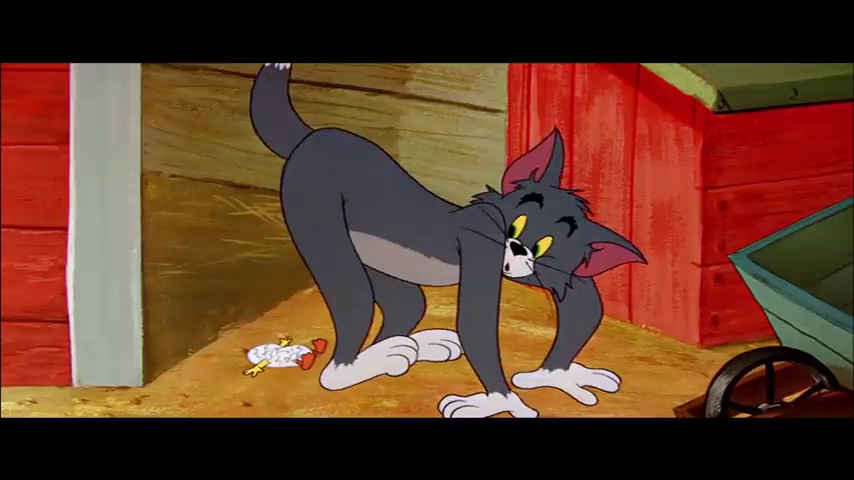
Portrait style: Cartoon Portrait